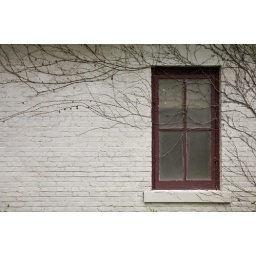
I found this window near the lighthouse in Evanston